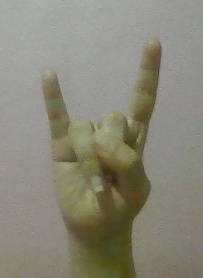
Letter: la